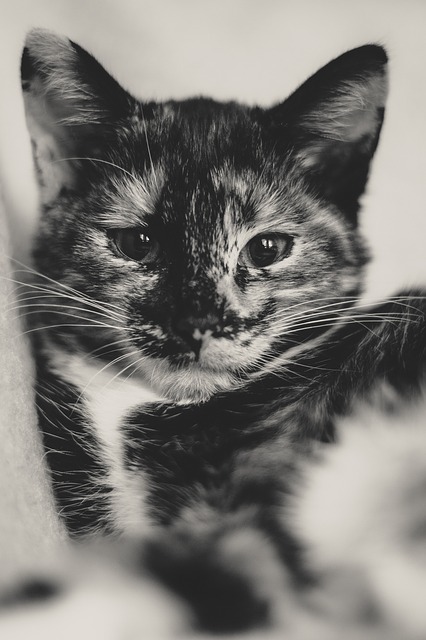
Label: cat